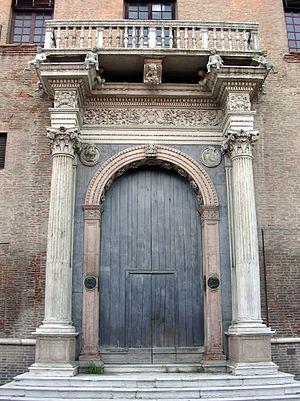
Le palazzo Prosperi-Sacrati est un important édifice situé dans le centre historique de la ville de Ferrare en Émilie-Romagne.